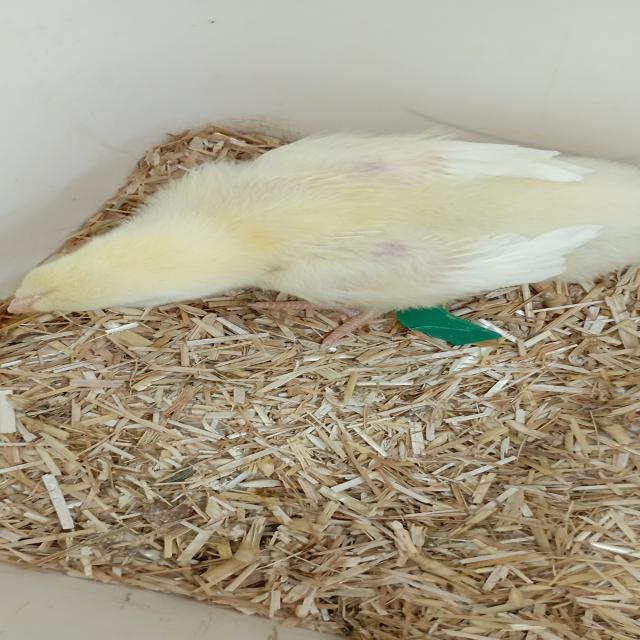
Weight: 207 g